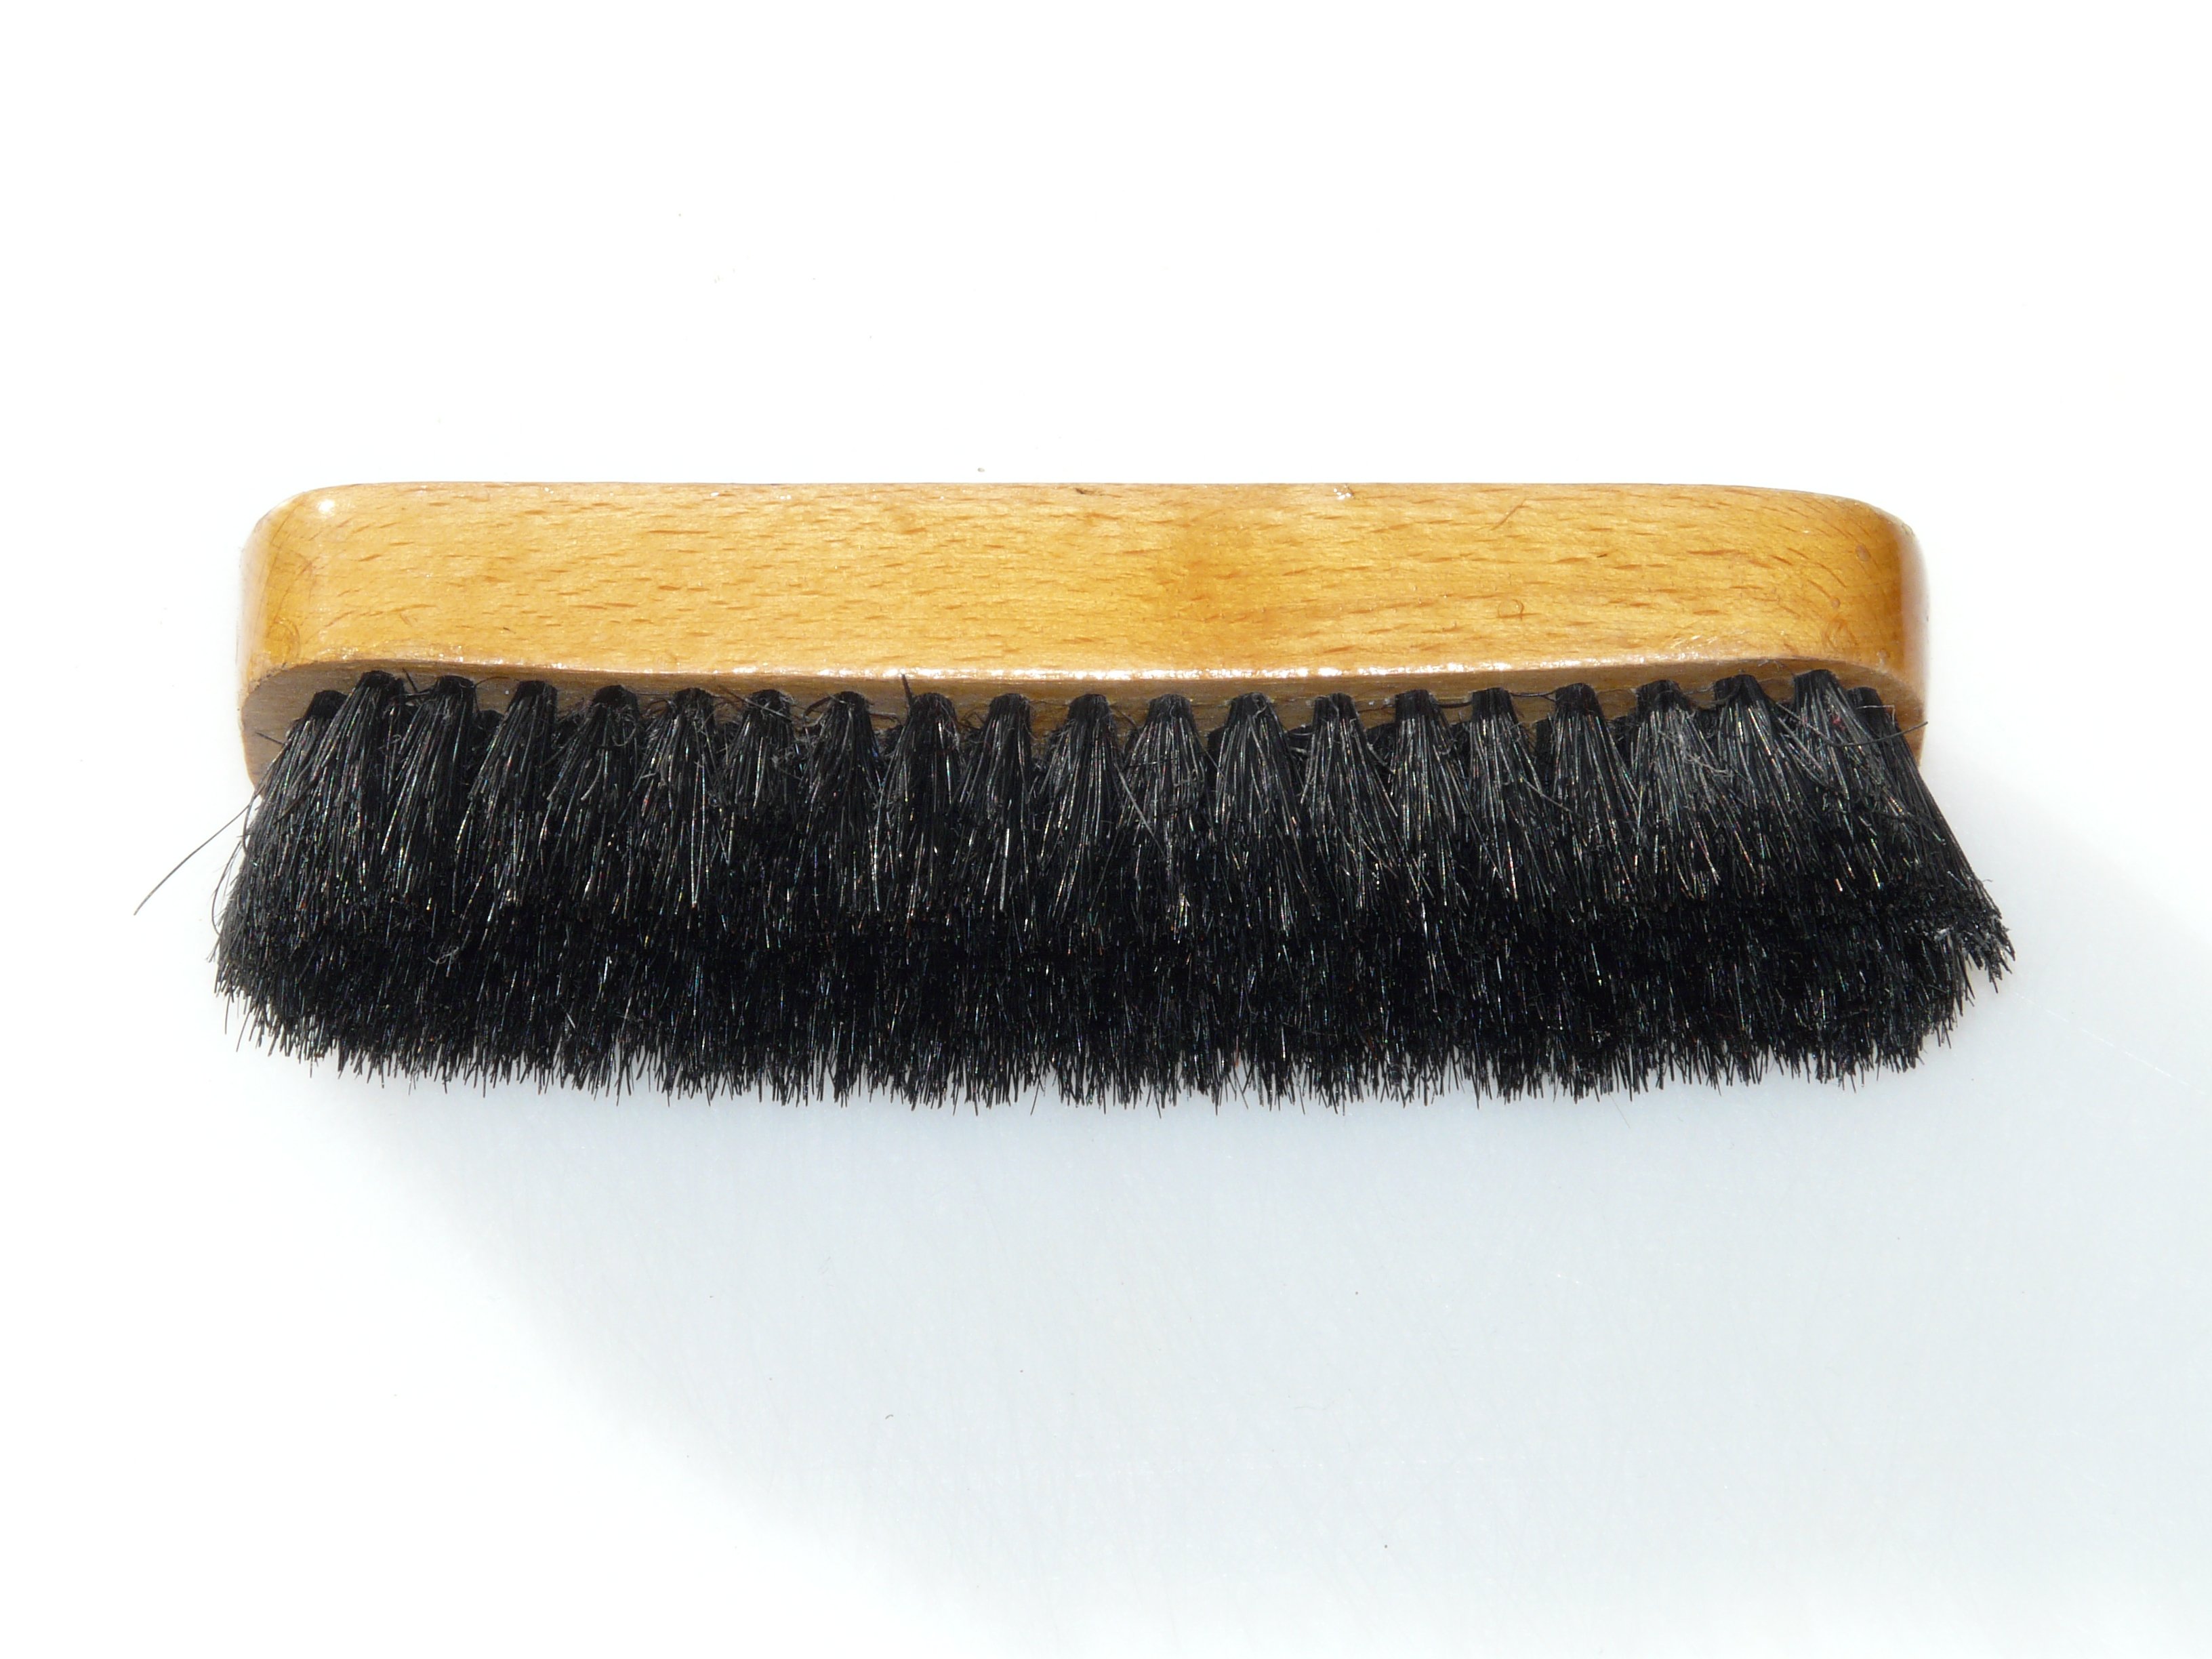
hair, brush, tool, clean, black, hairstyle, bristles, schuhbuerste, glanzbuerste